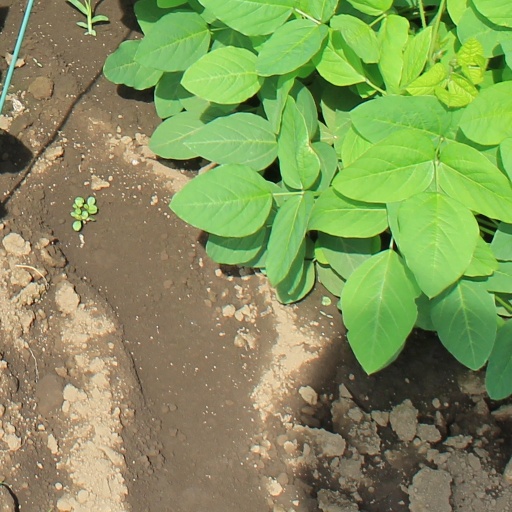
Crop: soybean